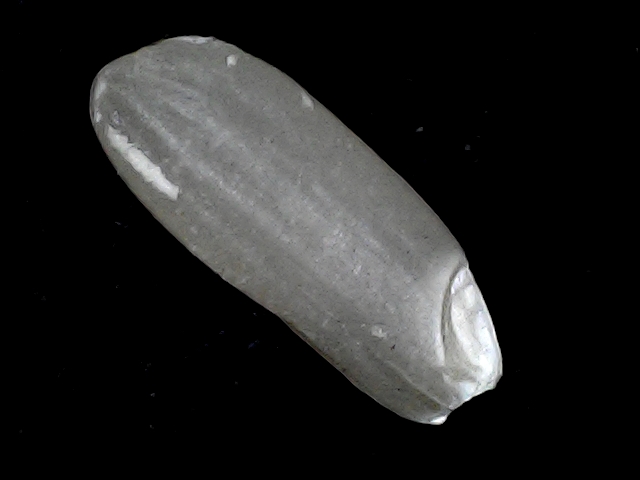
Rice variety: BD91